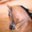
Label: horse